Alyaksandr Bylina

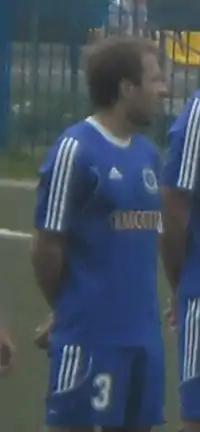
Alyaksandr Bylina in 2013

Alyaksandr Bylina (born 26 March 1981) is a Belarusian professional football coach and former player.